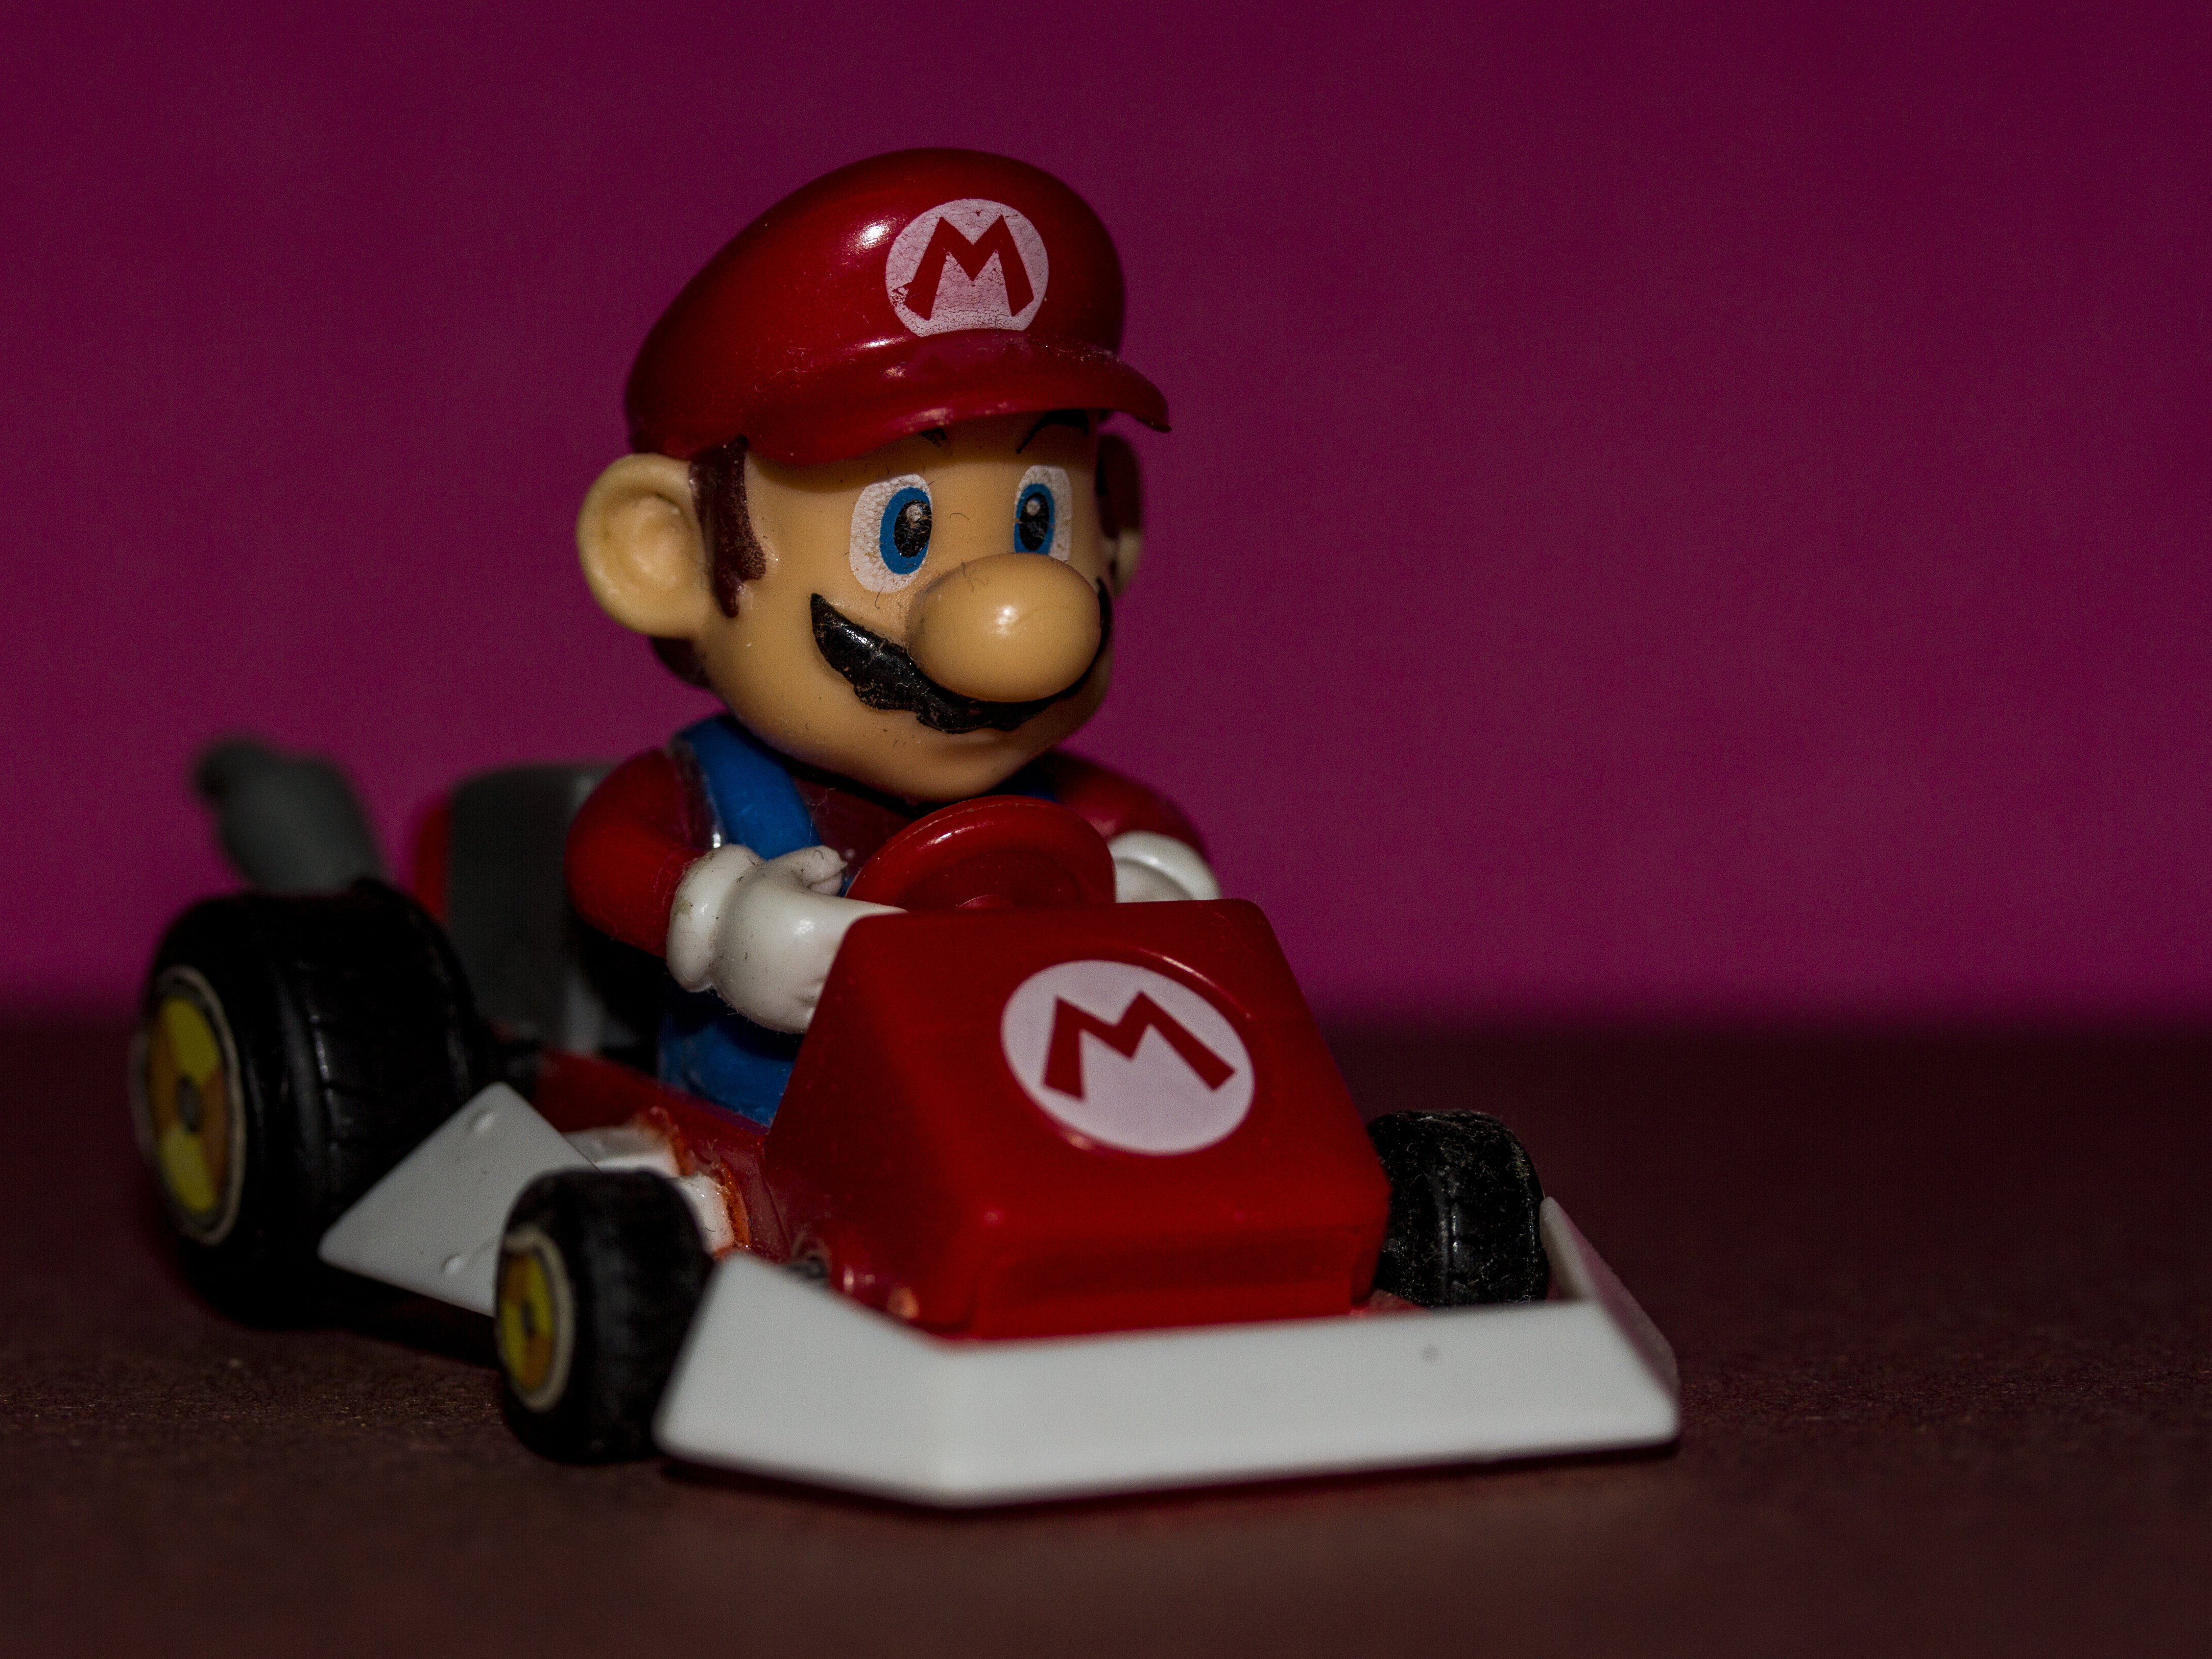
food, red, dessert, toy, cake, uk, figurine, peterborough